Gayndah Shire Hall

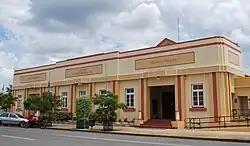
Gayndah Shire Hall, 2008

Gayndah Shire Hall is a heritage-listed town hall at 32–34 Capper Street, Gayndah, North Burnett Region, Queensland, Australia. It was designed by Hall & Phillips and built from 1934 to 1935. It is also known as Gayndah Soldiers' Memorial Hall, Gayndah Town Hall, and Gayndah and District Soldiers Memorial Hall and Council Chambers. It was added to the Queensland Heritage Register on 28 September 2001.